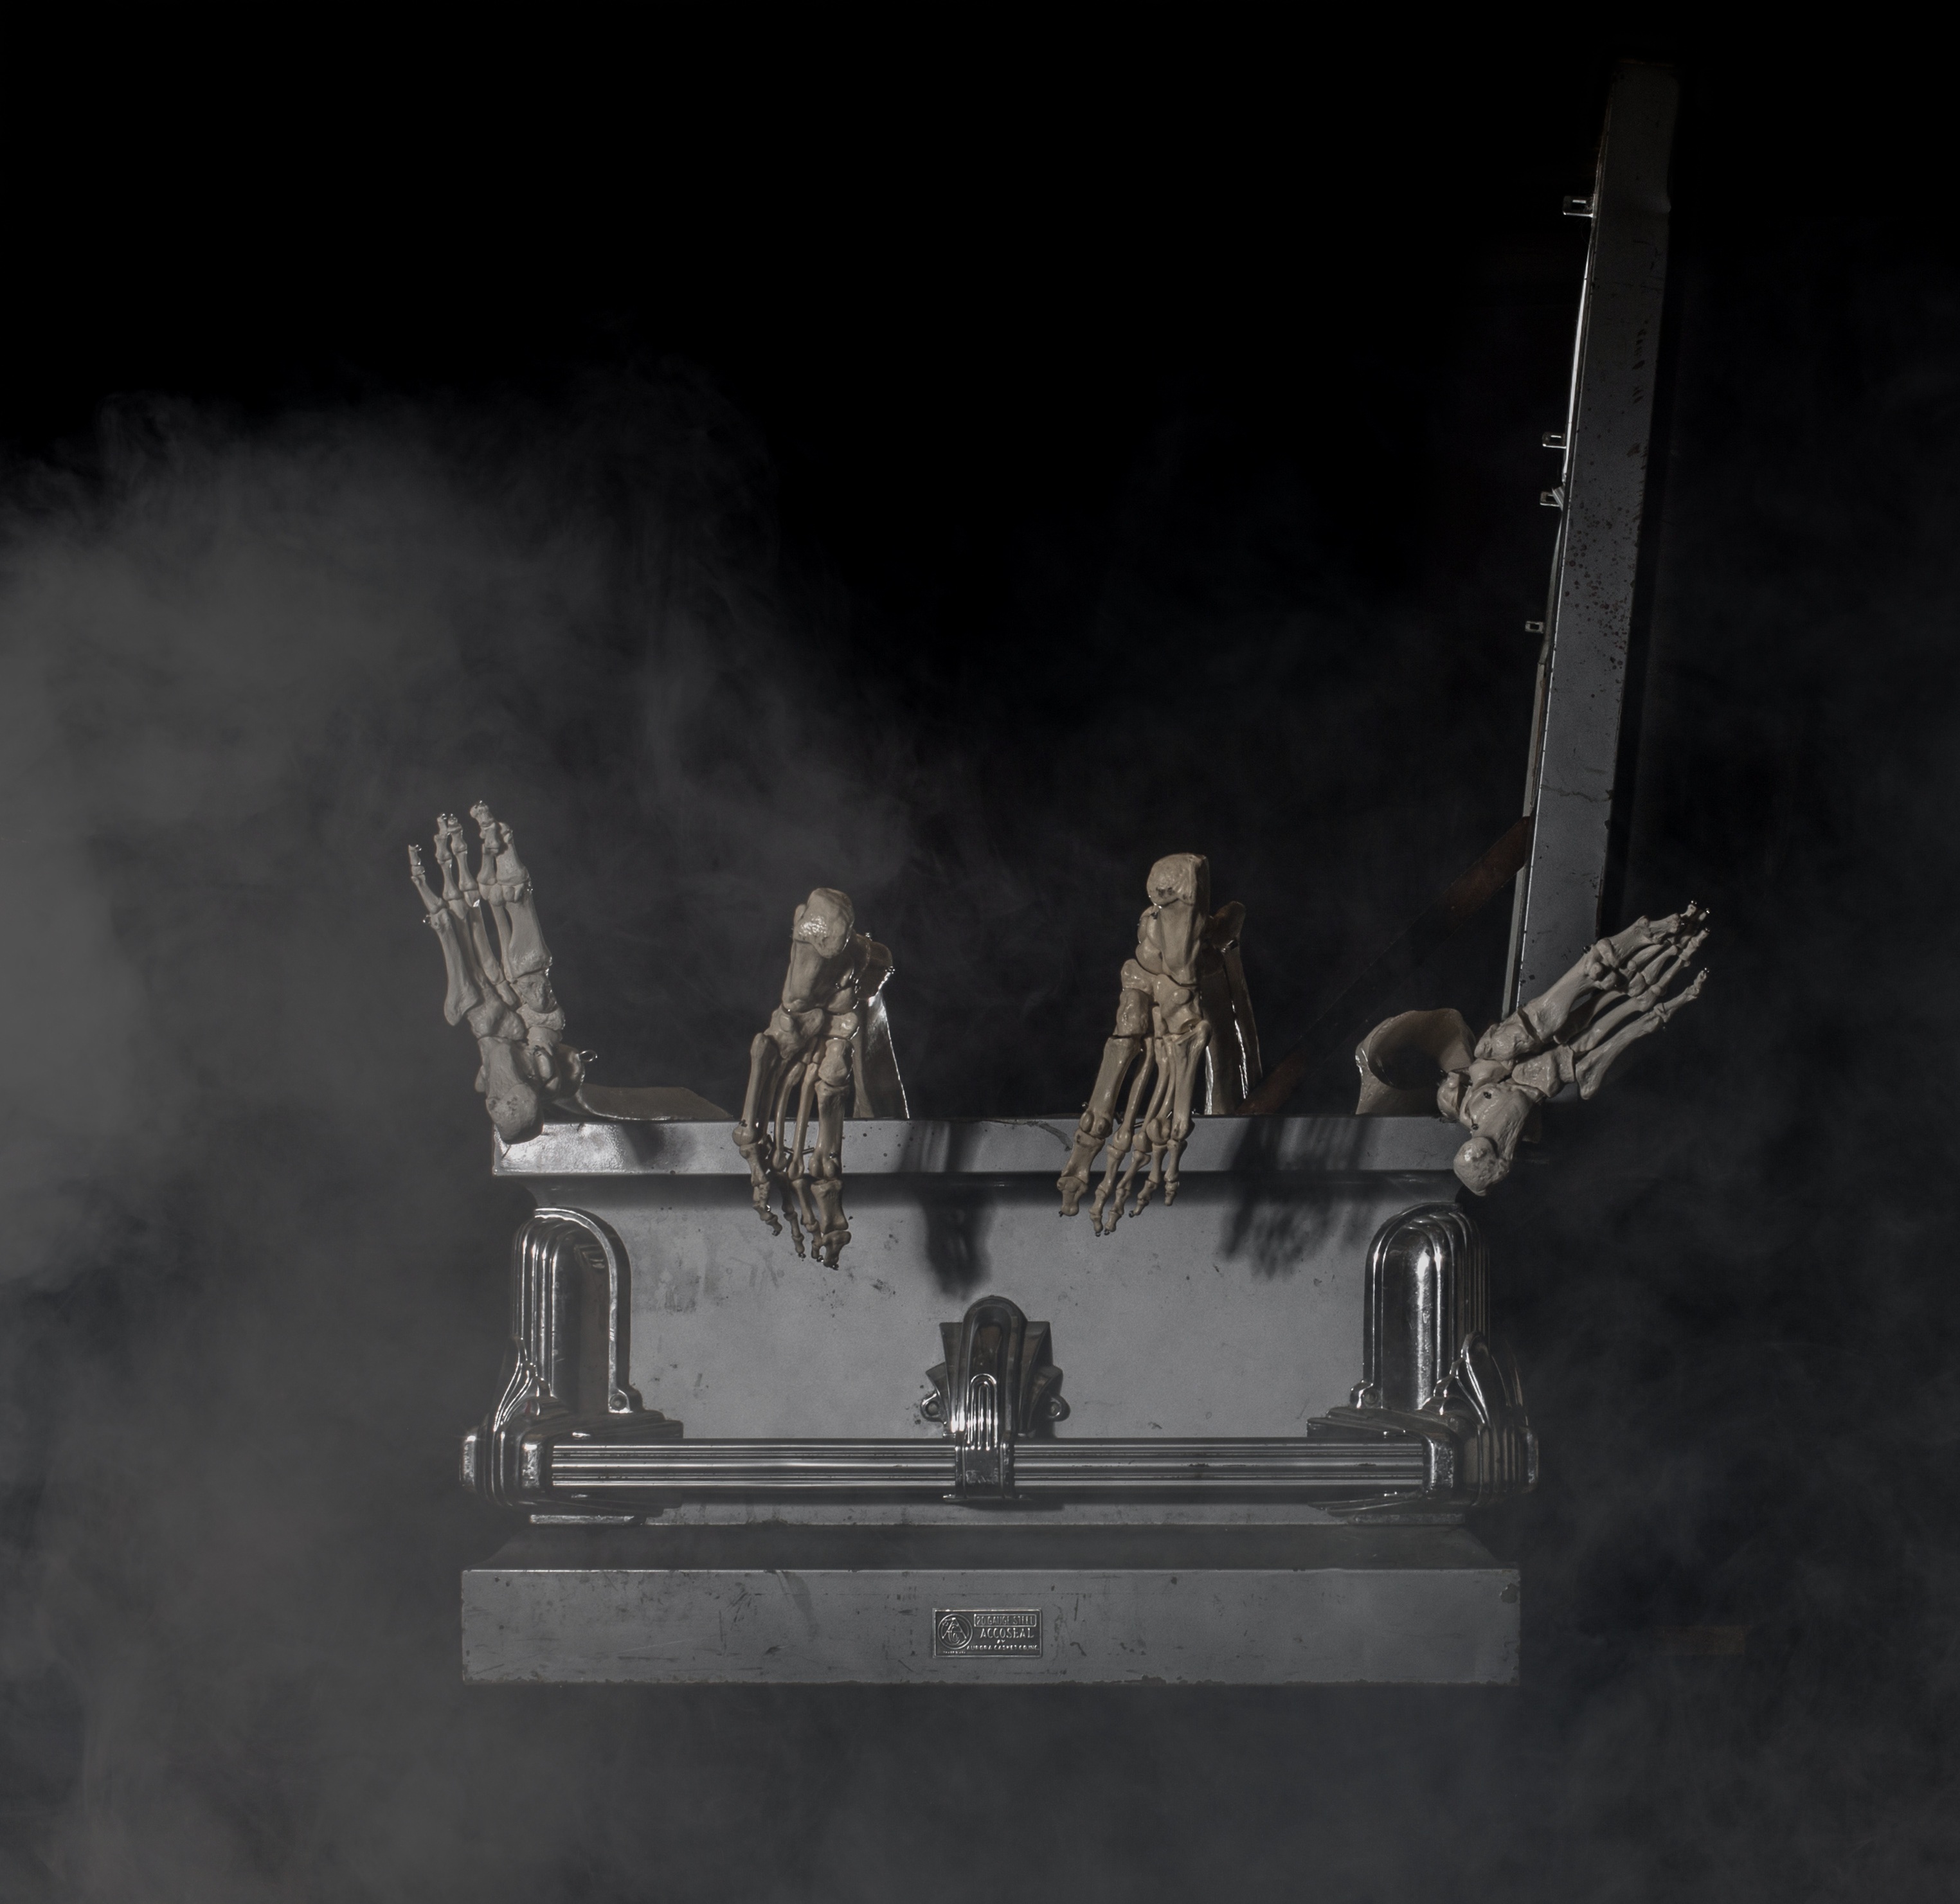
black and white, monument, statue, foot, humor, six, screenshot, coffin, skeletal, monochrome photography